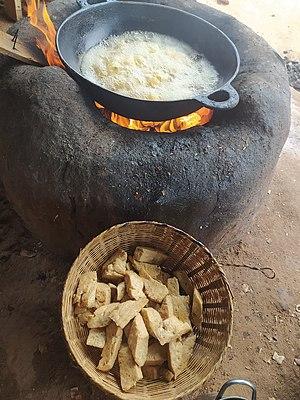
cuisson finale du Amon soja et son extraction dans de l'huile.
Amon soja est un fromage fabriqué à base du Soja. C'est un produit typiquement béninois qui est très prisé par la population.Il est utilisé dans la préparation de soupes traditionnelles et modernes en Afrique de l'ouest. Sa réalisation requiert beaucoup de dextérité, de concentration et d’énergie.